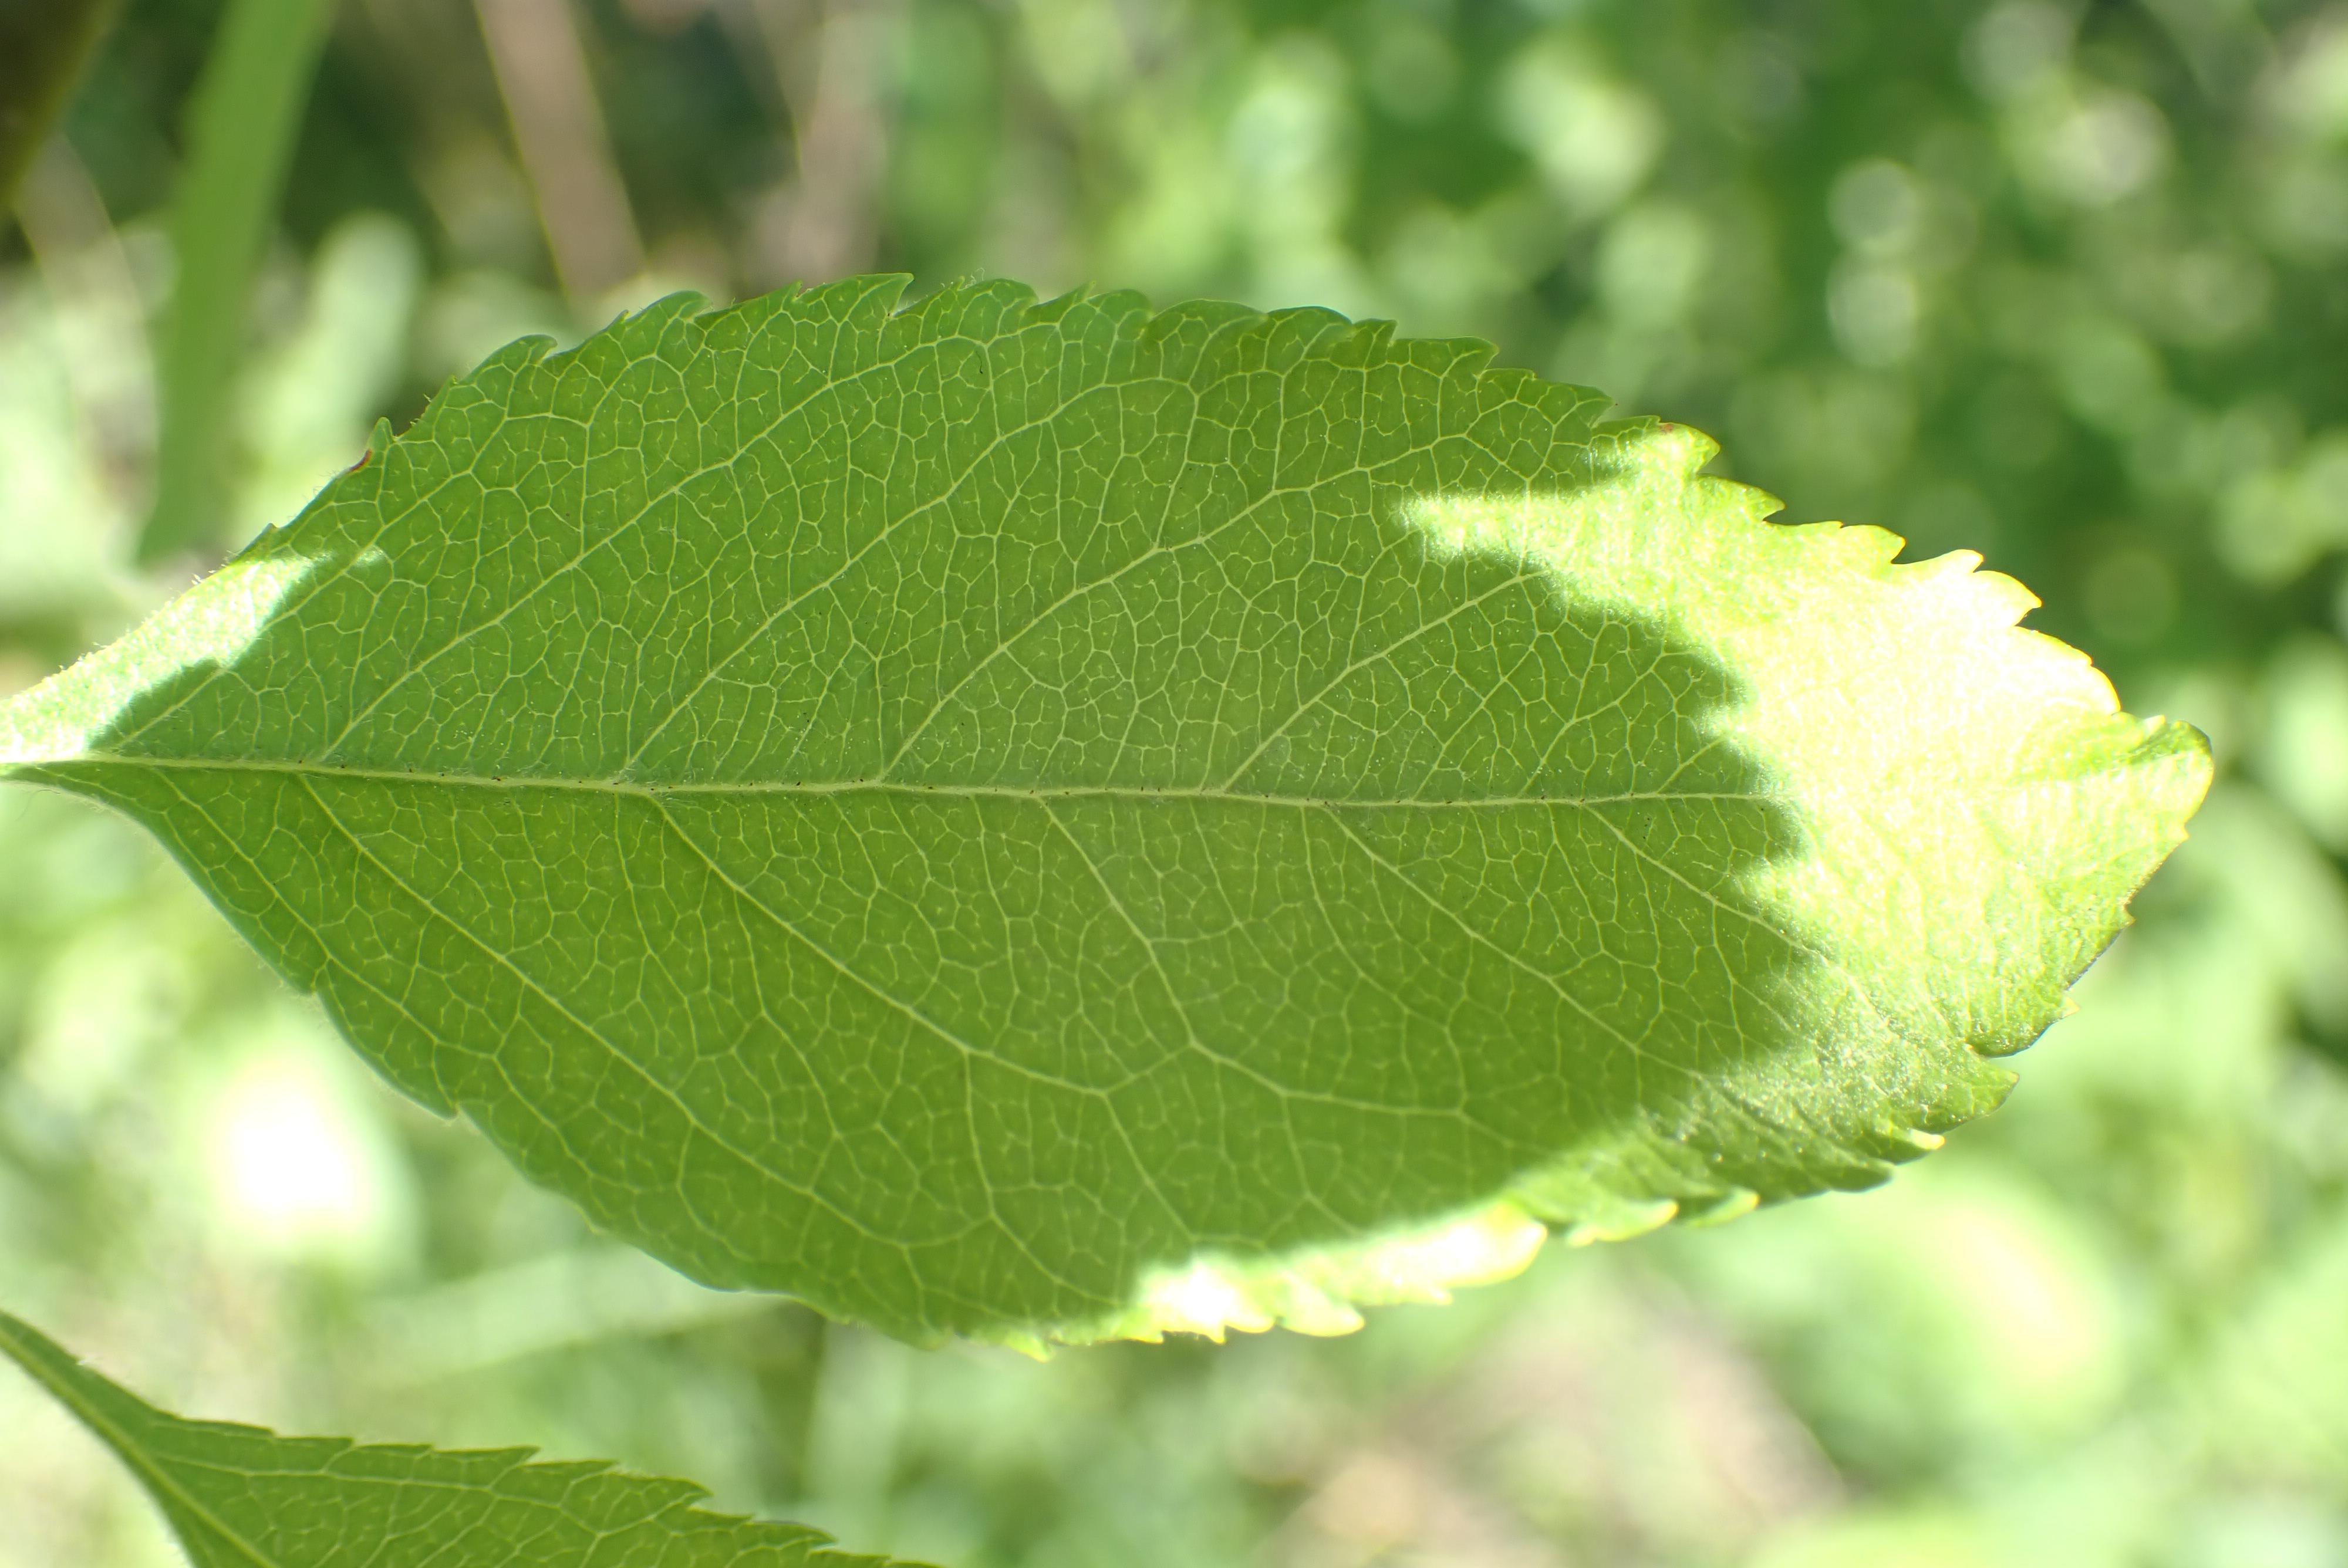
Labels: healthy